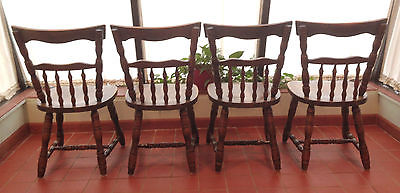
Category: chair